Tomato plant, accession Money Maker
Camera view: vertical (180 deg); turntable rotation: 150 degrees
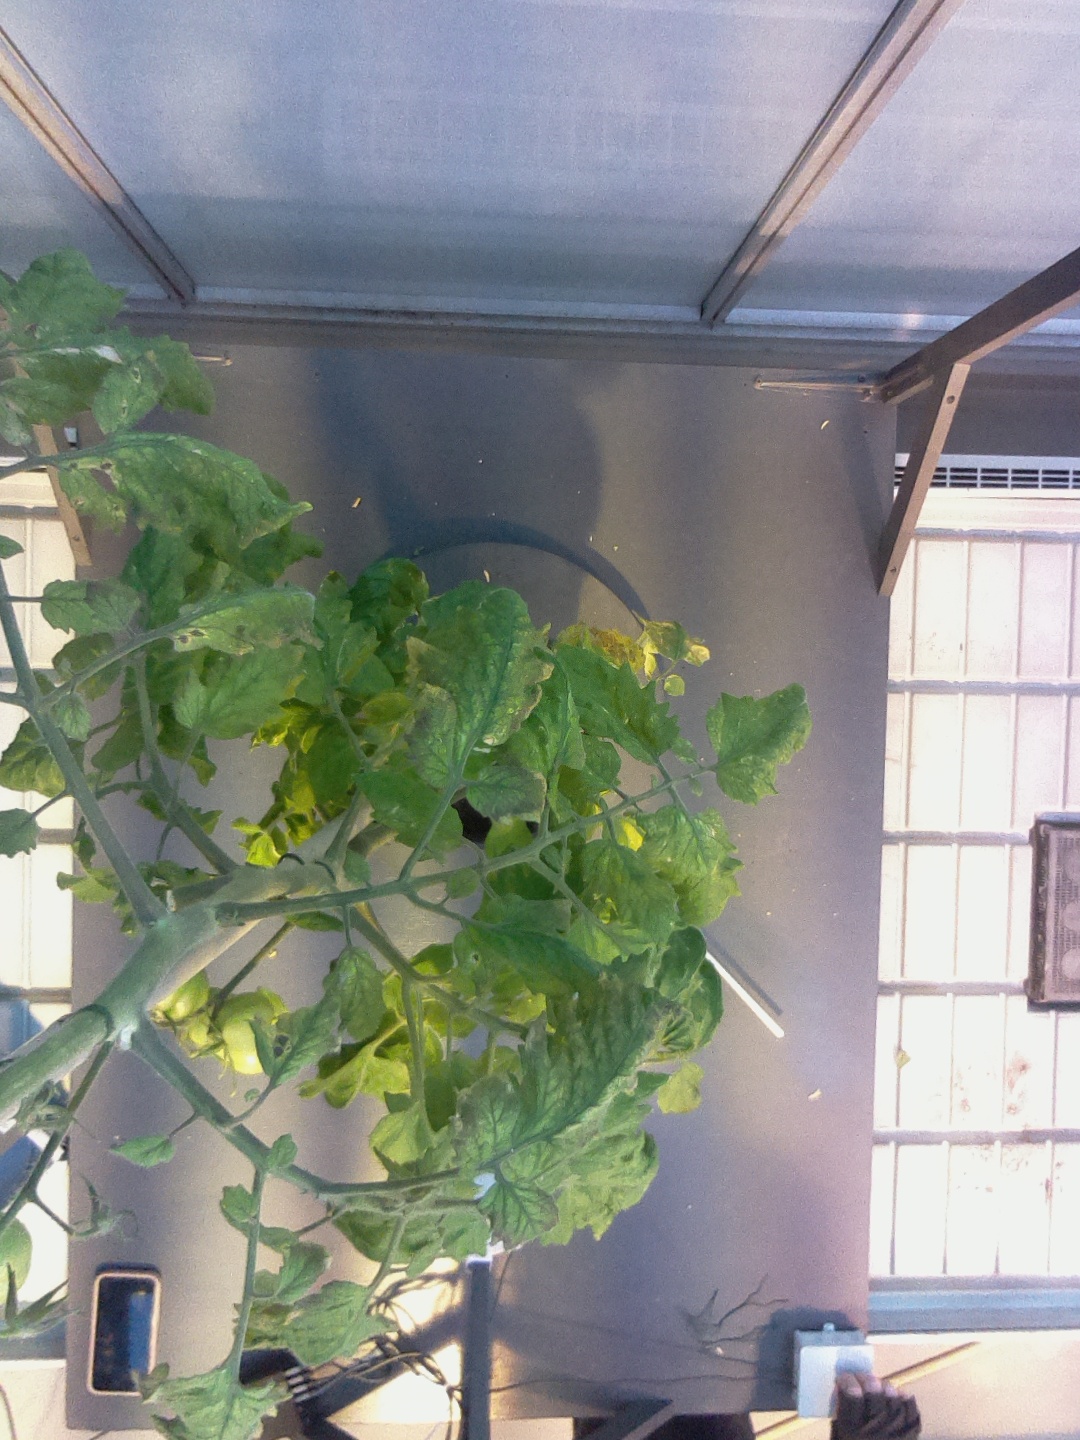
BBCH growth stage 79: 90% -100% of final fruit size